ARID domain

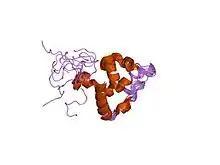
human mrf-2 domain, nmr, 11 structures

In molecular biology, the ARID domain (AT-rich interaction domain; also known as BRIGHT (B-cell Regulator of Ig Heavy chain Transcription) domain)) is a protein domain that binds to DNA. ARID domain-containing proteins are found in fungi, plants and invertebrate and vertebrate metazoans. ARID-encoding genes are involved in a variety of biological processes including embryonic development, cell lineage gene regulation and cell cycle control. Although the specific roles of this domain and of ARID-containing proteins in transcriptional regulation are yet to be elucidated, they include both positive and negative transcriptional regulation and a likely involvement in the modification of chromatin structure. The basic structure of the ARID domain appears to be a series of six alpha-helices separated by beta-strands, loops, or turns, but the structured region may extend to an additional helix at either or both ends of the basic six. Based on primary sequence homology, they can be partitioned into three structural classes: Minimal ARID proteins that consist of a core domain formed by six alpha helices; ARID proteins that supplement the core domain with an N-terminal alpha-helix; and Extended-ARID proteins, which contain the core domain and additional alpha-helices at their N- and C-termini.